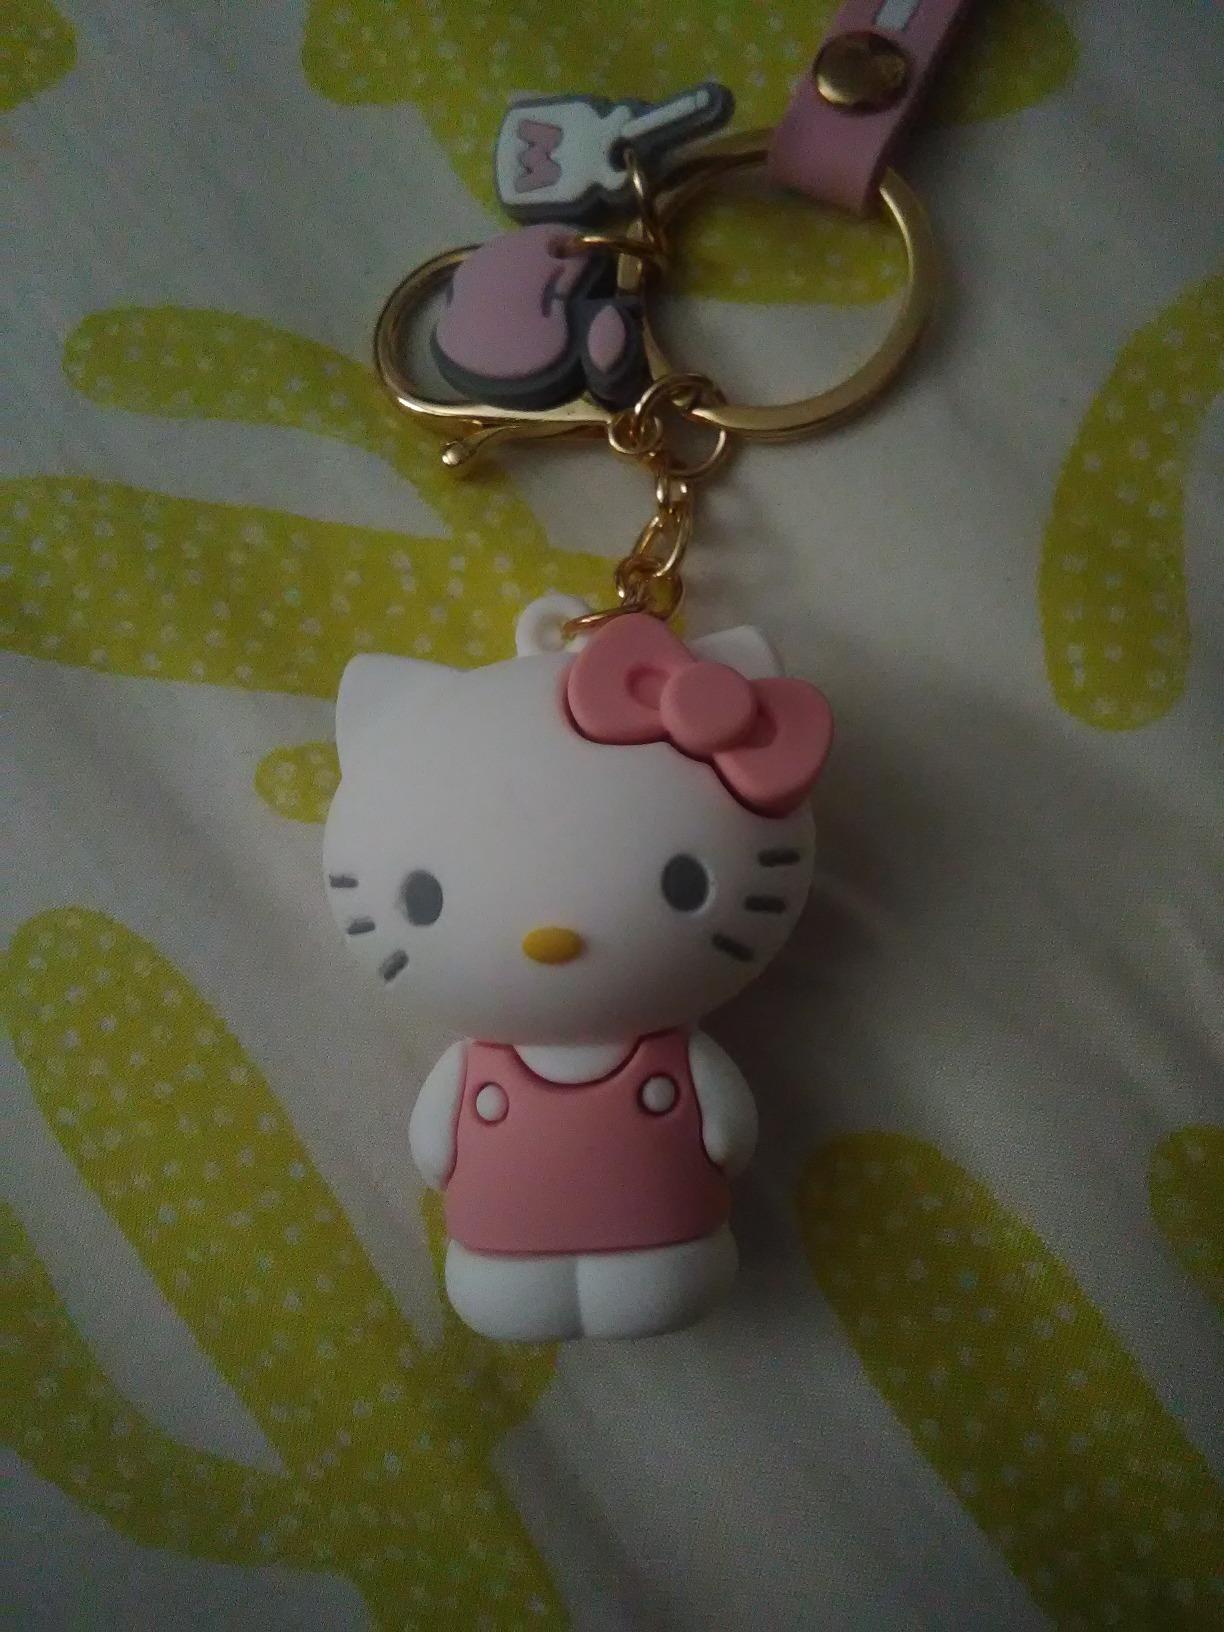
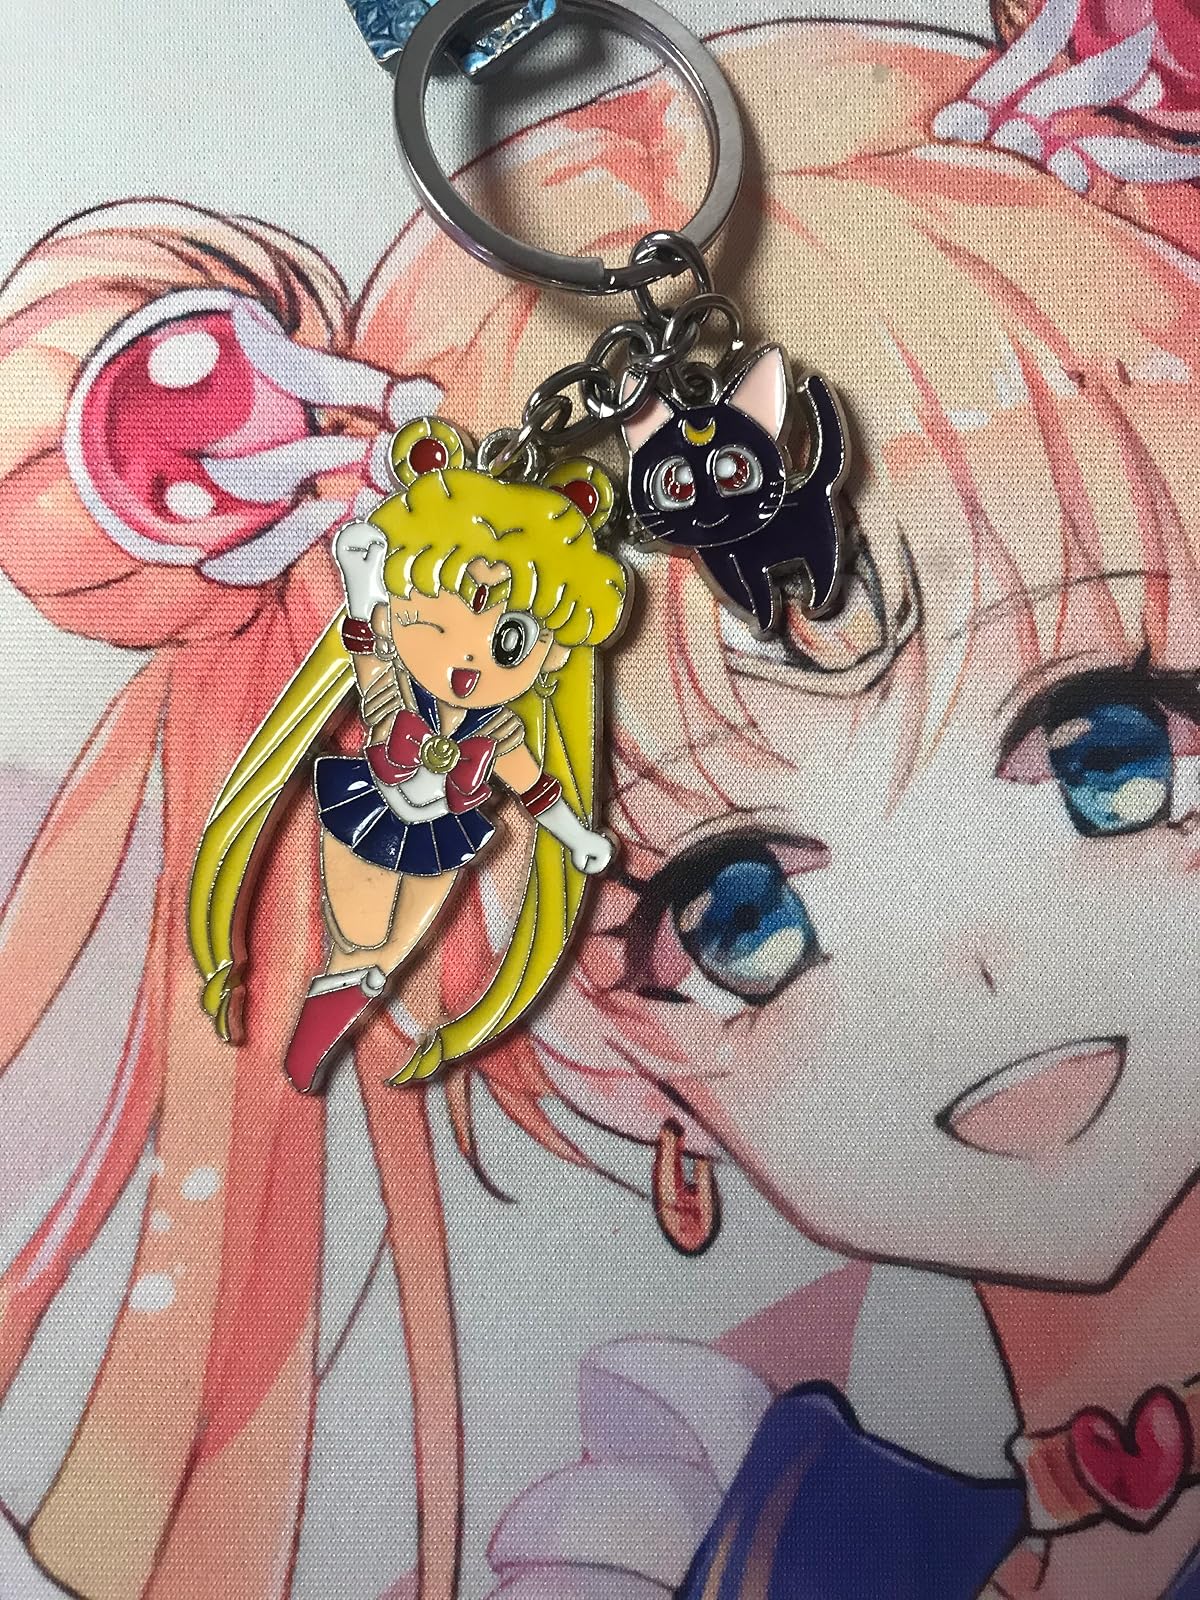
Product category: accessories_keychain
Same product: no